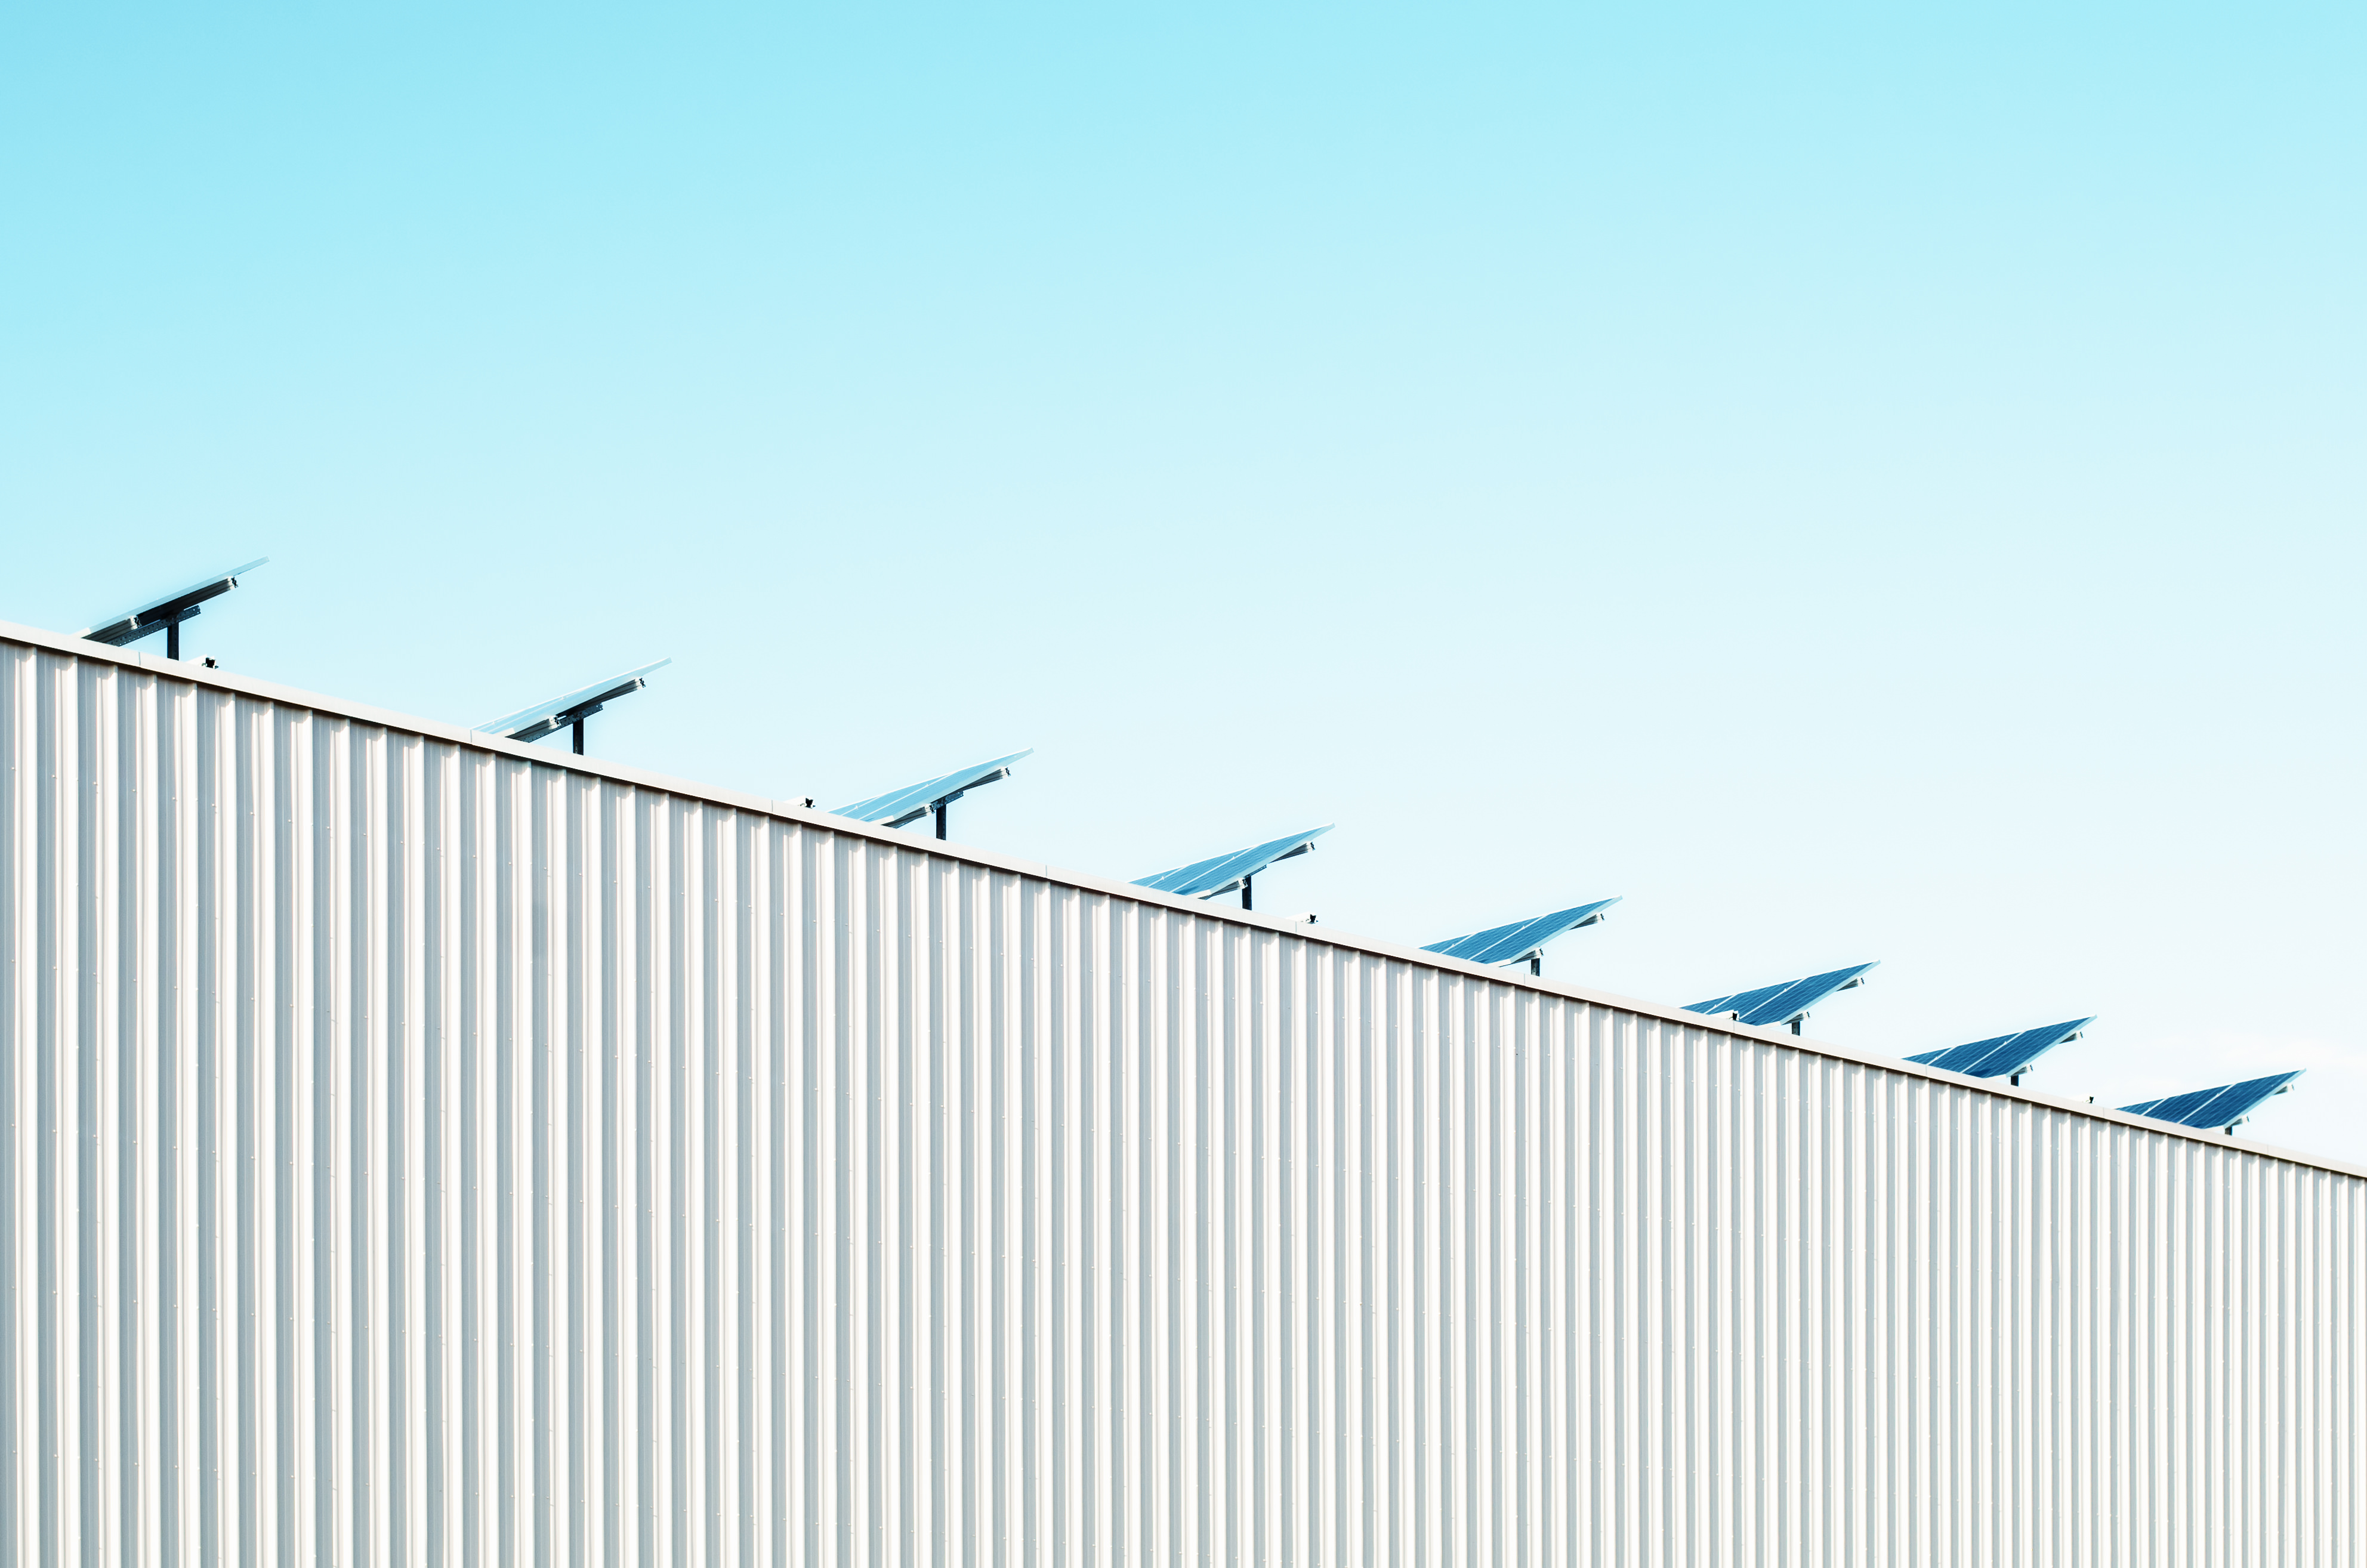
fence, architecture, structure, technology, roof, building, city, wall, travel, airplane, line, high, facade, industry, business, electricity, modern, solar, blue sky, outdoors, power, lines, sustainability, steel structure, solar panels, residential area, outdoor structure, home fencing, corrogated steel wall, green architecture